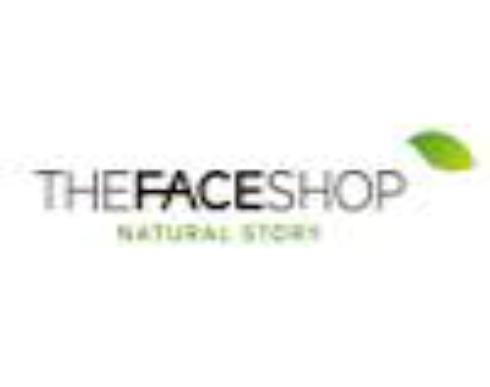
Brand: faceshop
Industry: Necessities